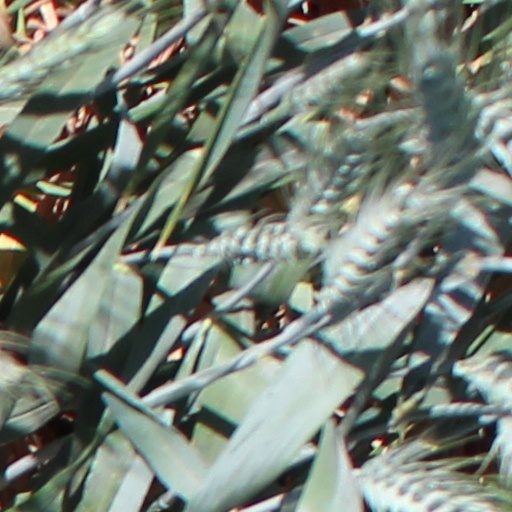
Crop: wheat